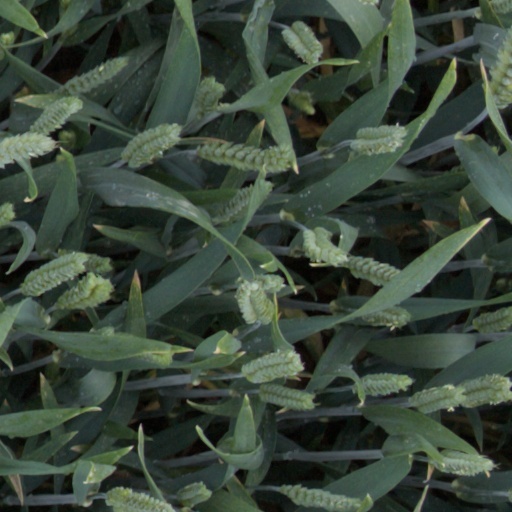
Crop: wheat